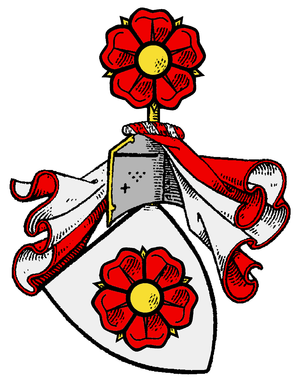
Dorothée de Lippe-Brake est née à Lemgo le 23 février 1633 et meurt à Cassel 17 mars 1706. Elle était une noble allemande, fille de Othon de Lippe-Brake et de Marguerite de Nassau-Dillenbourg.